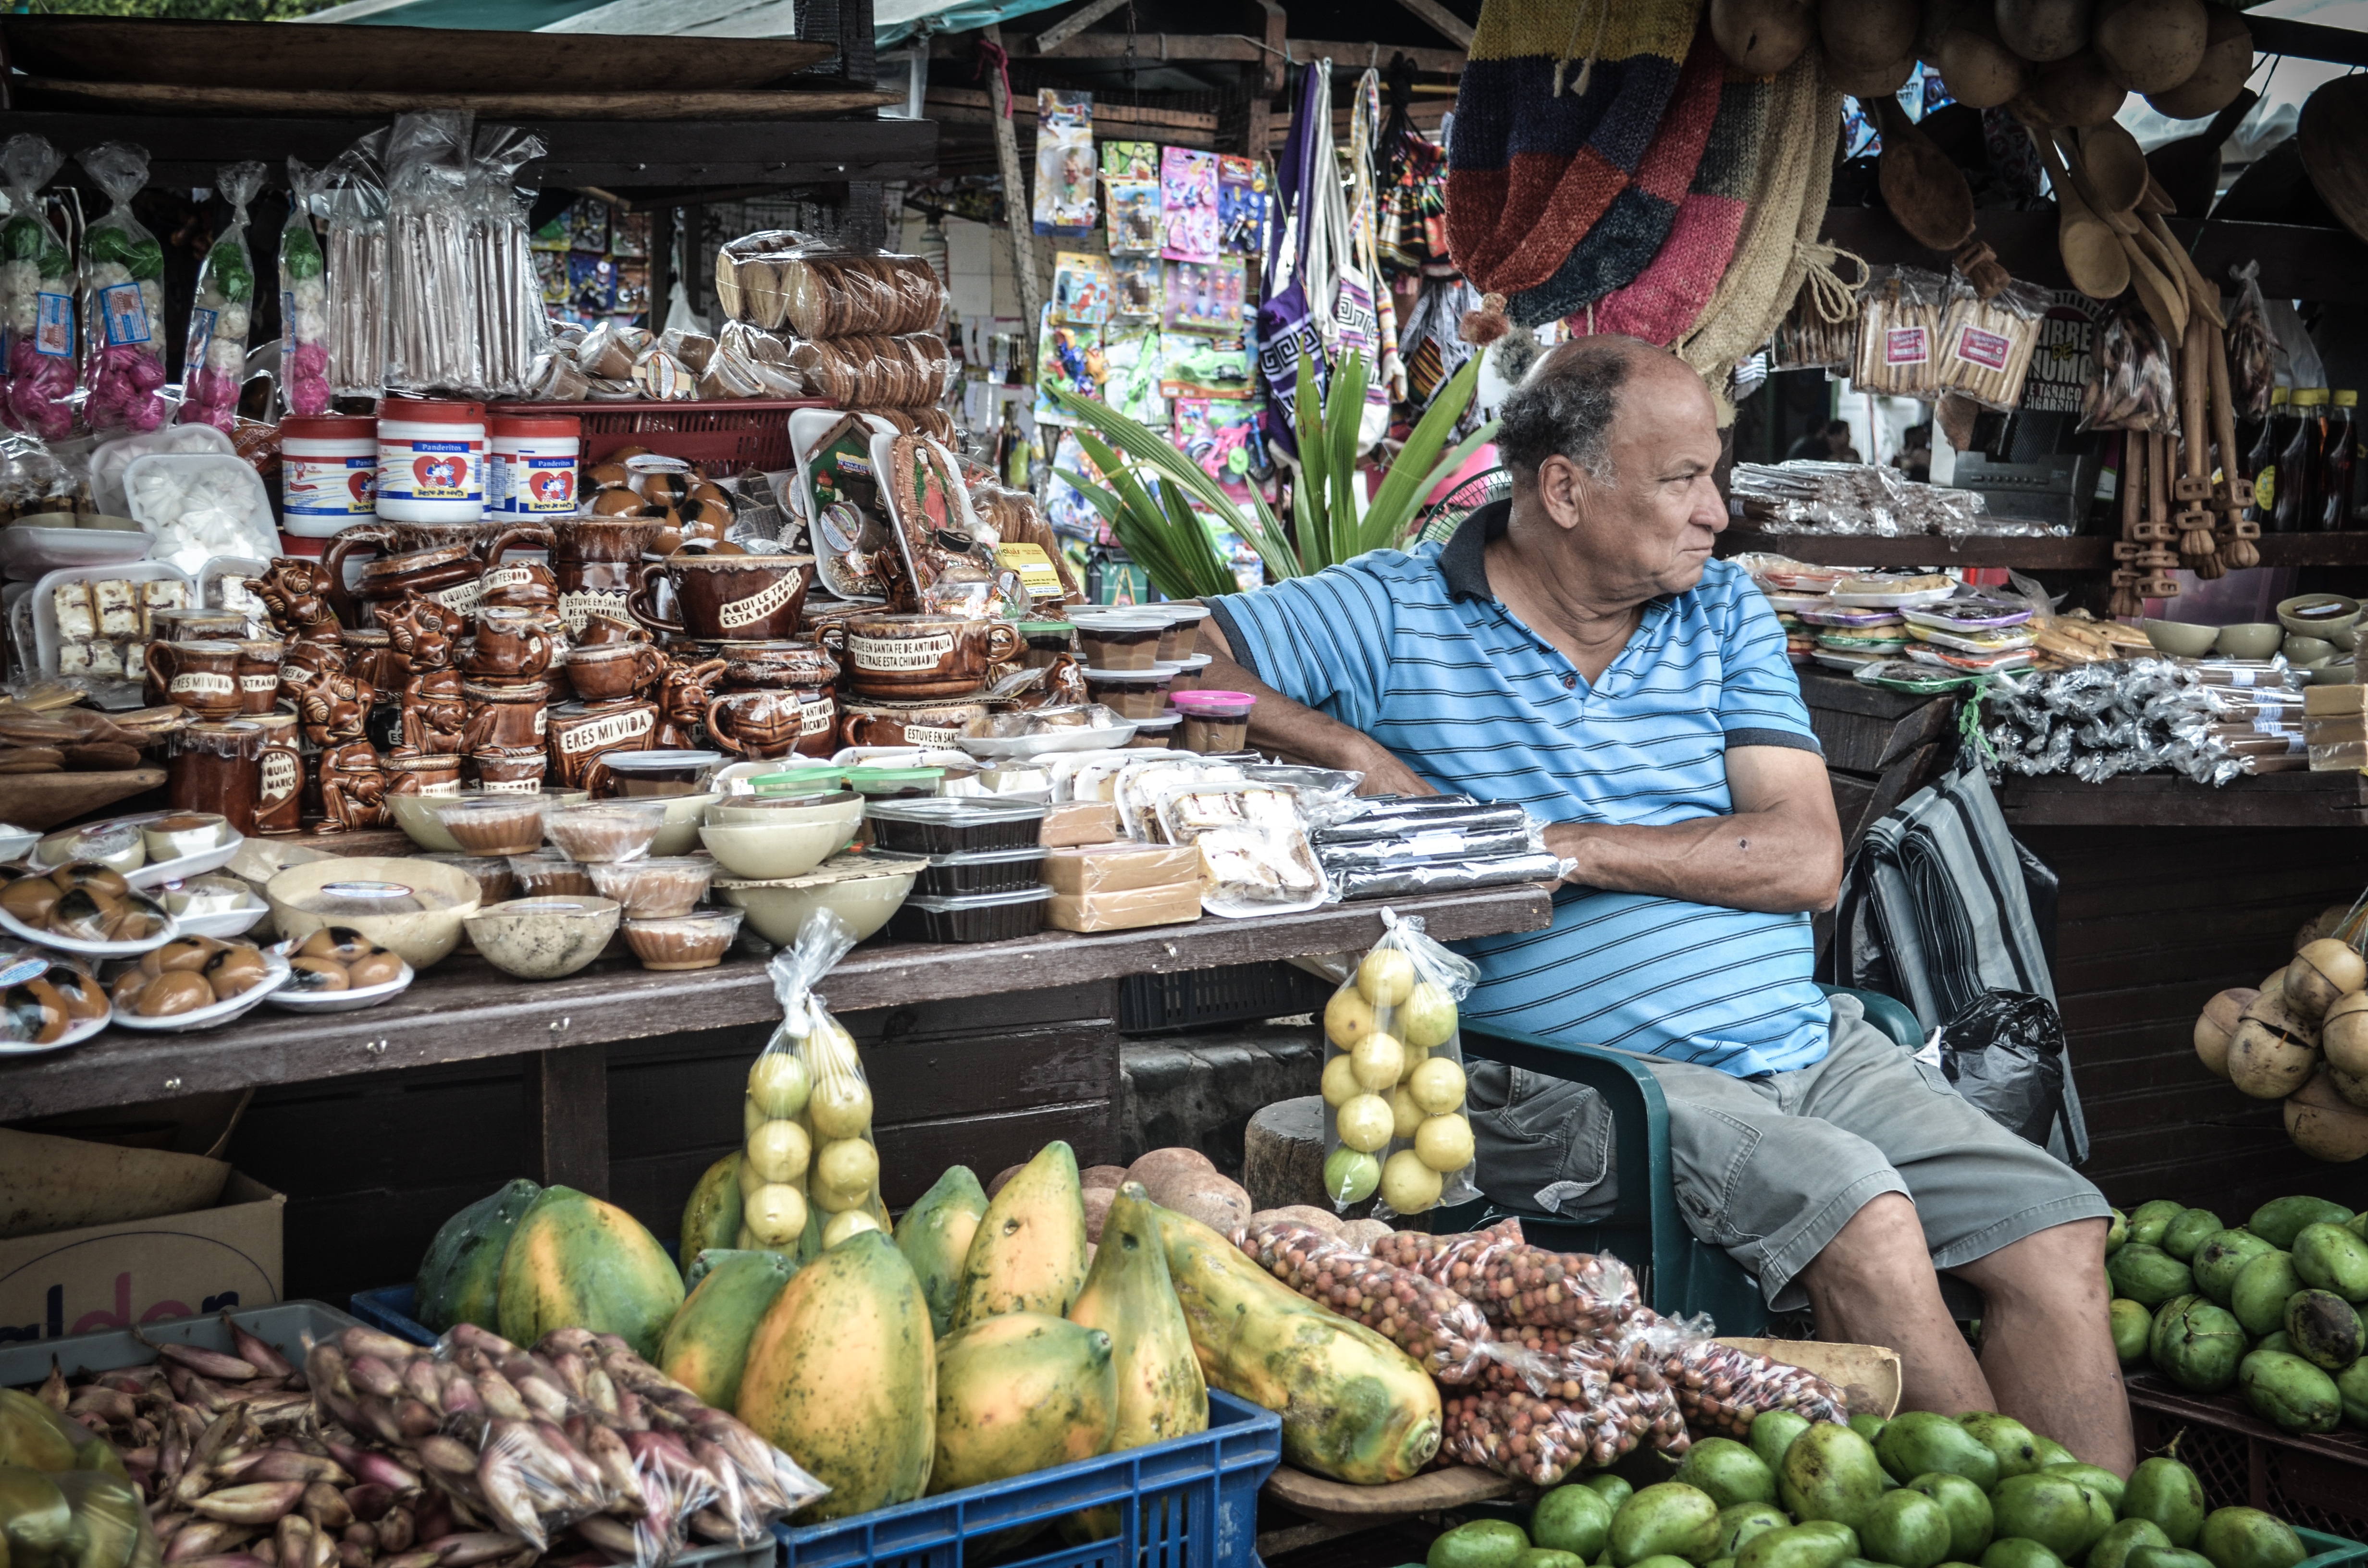
work, people, fruit, city, food, vendor, produce, bazaar, market, marketplace, public space, colors, grocery store, floristry, retail, old age, local food, geographical feature, human settlement, greengrocer